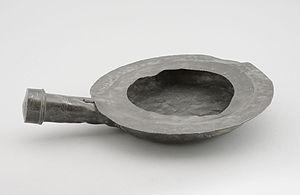
L' étain natif est une espèce minérale naturelle, corps simple métallique, dense et très rare de formule chimique Sn, correspondant à l'élément chimique étain noté Sn. L'étain appartient à la classe minéralogique des éléments natifs, en particulier des métaux natifs.